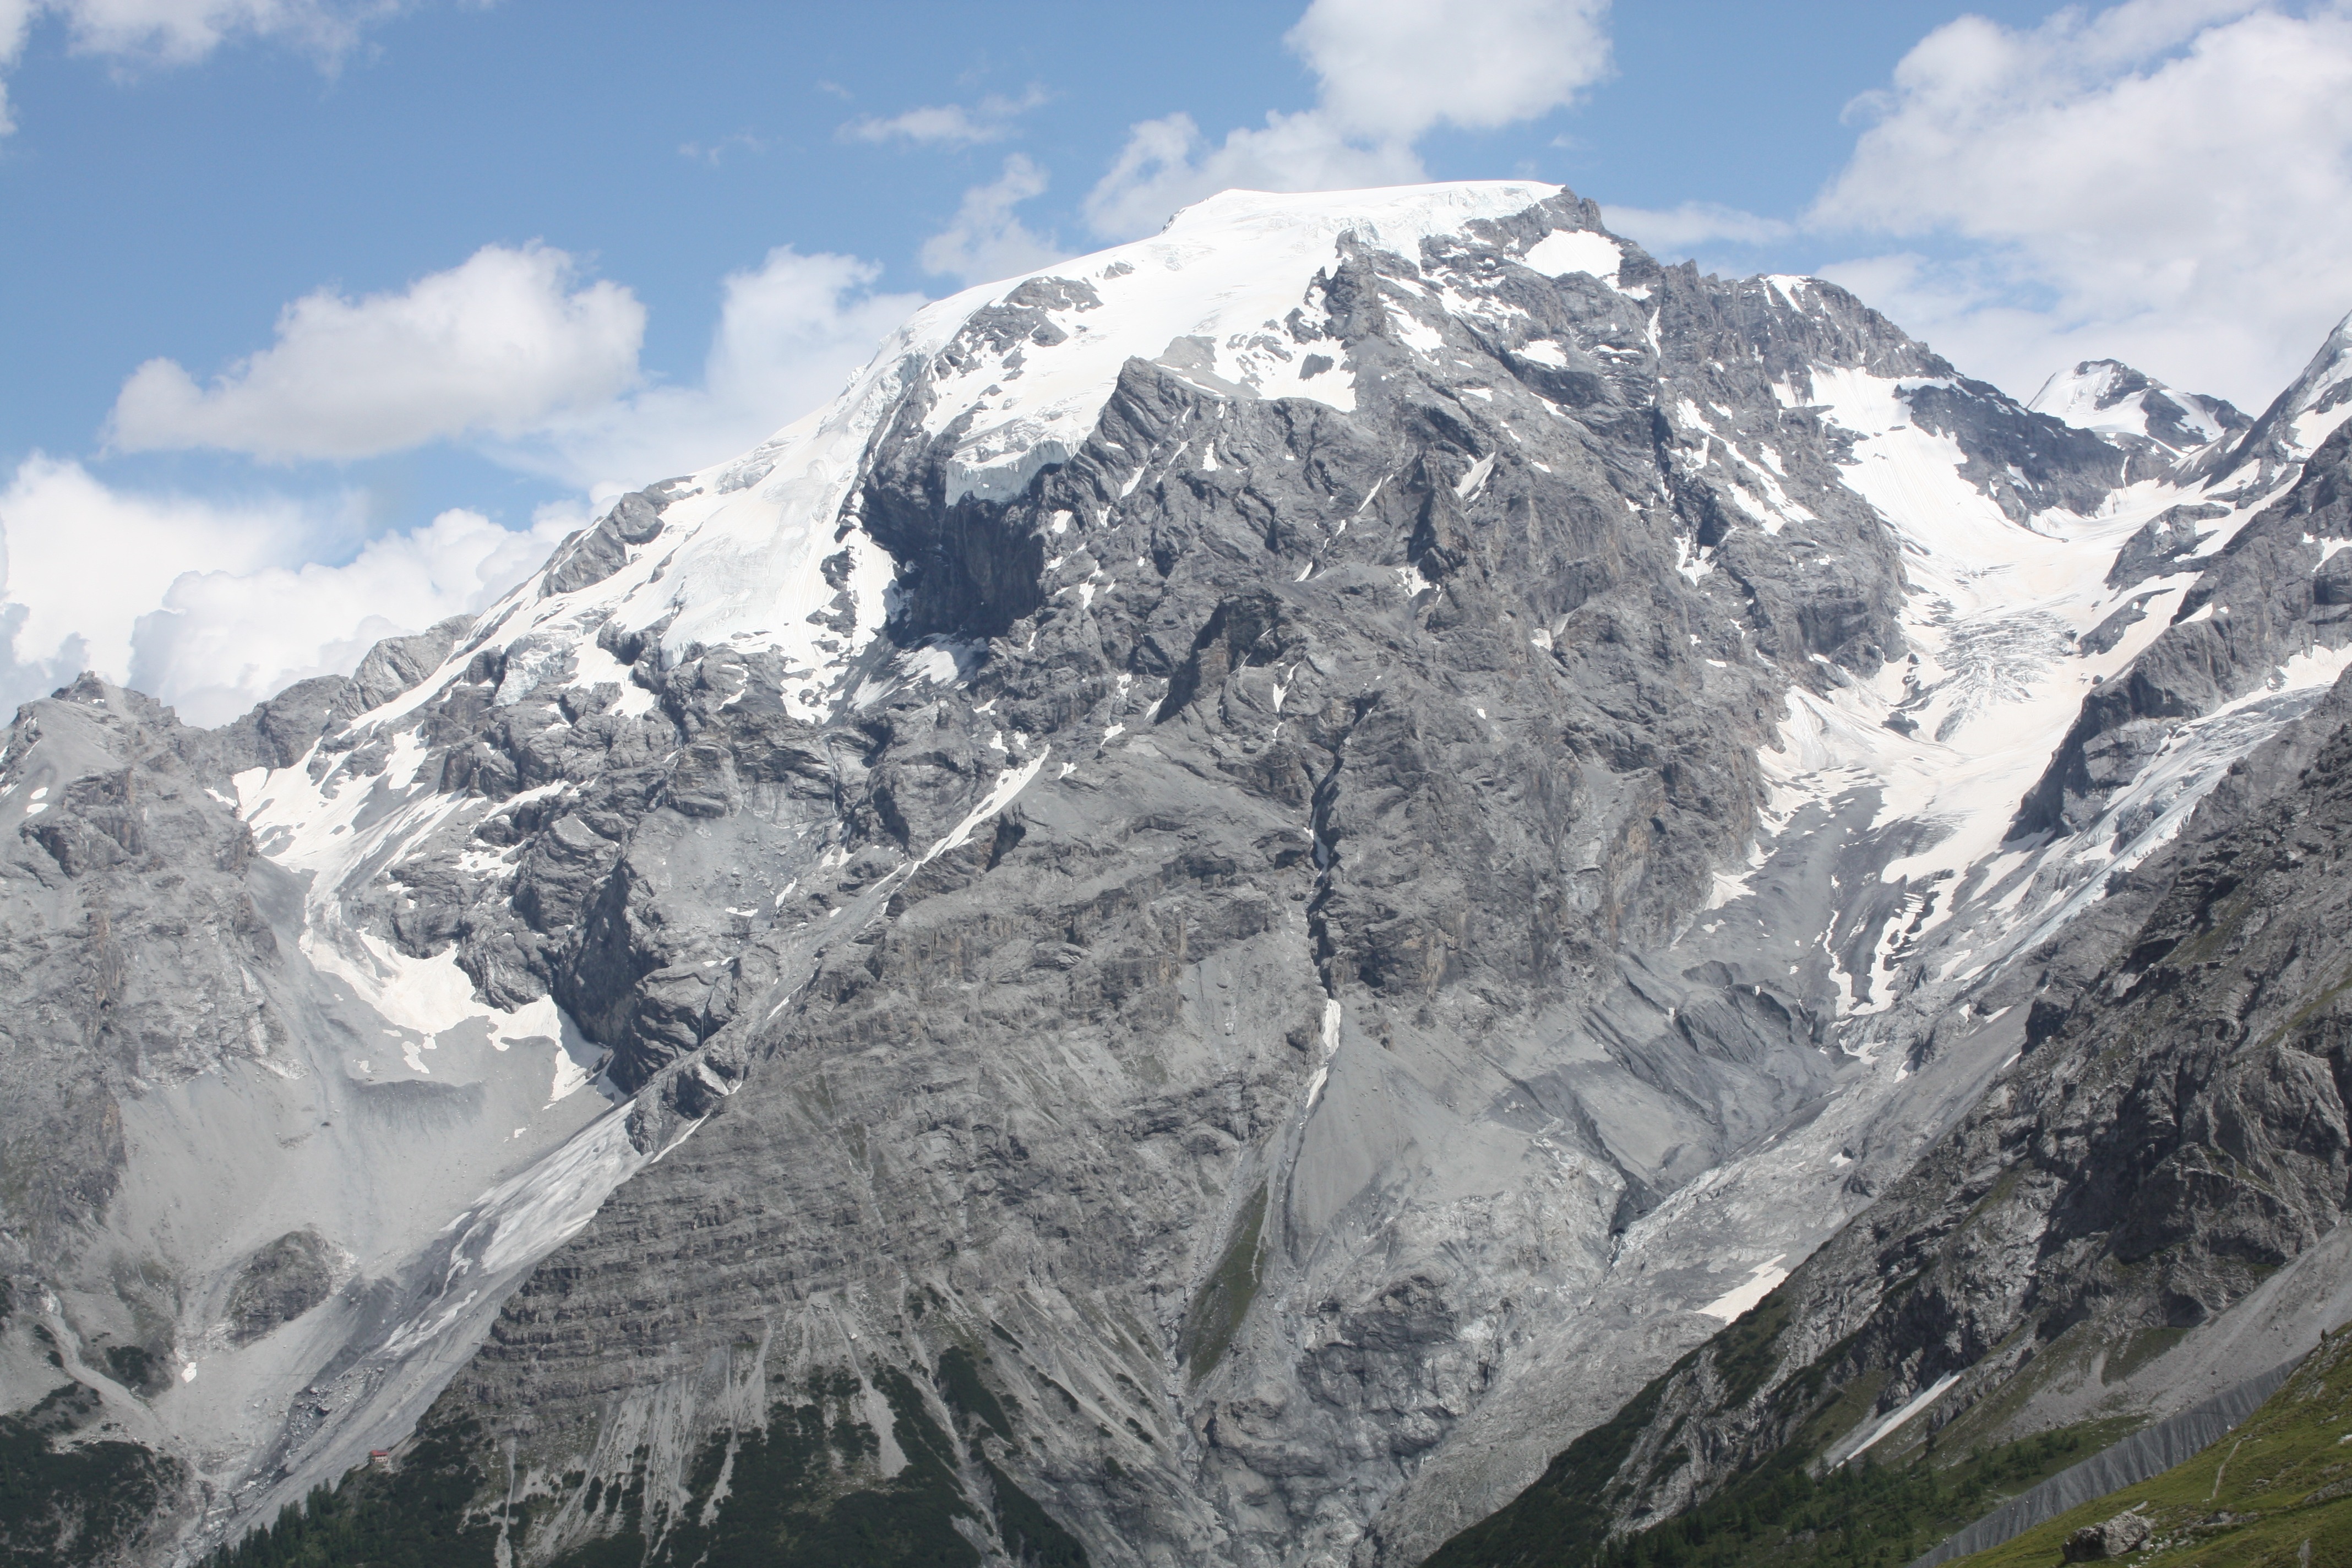
mountain, snow, sun, adventure, mountain range, glacier, ridge, summit, massif, alps, cirque, moraine, landform, south tyrol, ortler, mountain pass, solda, geographical feature, mountainous landforms, glacial landform, geological phenomenon, ar te, king ortler